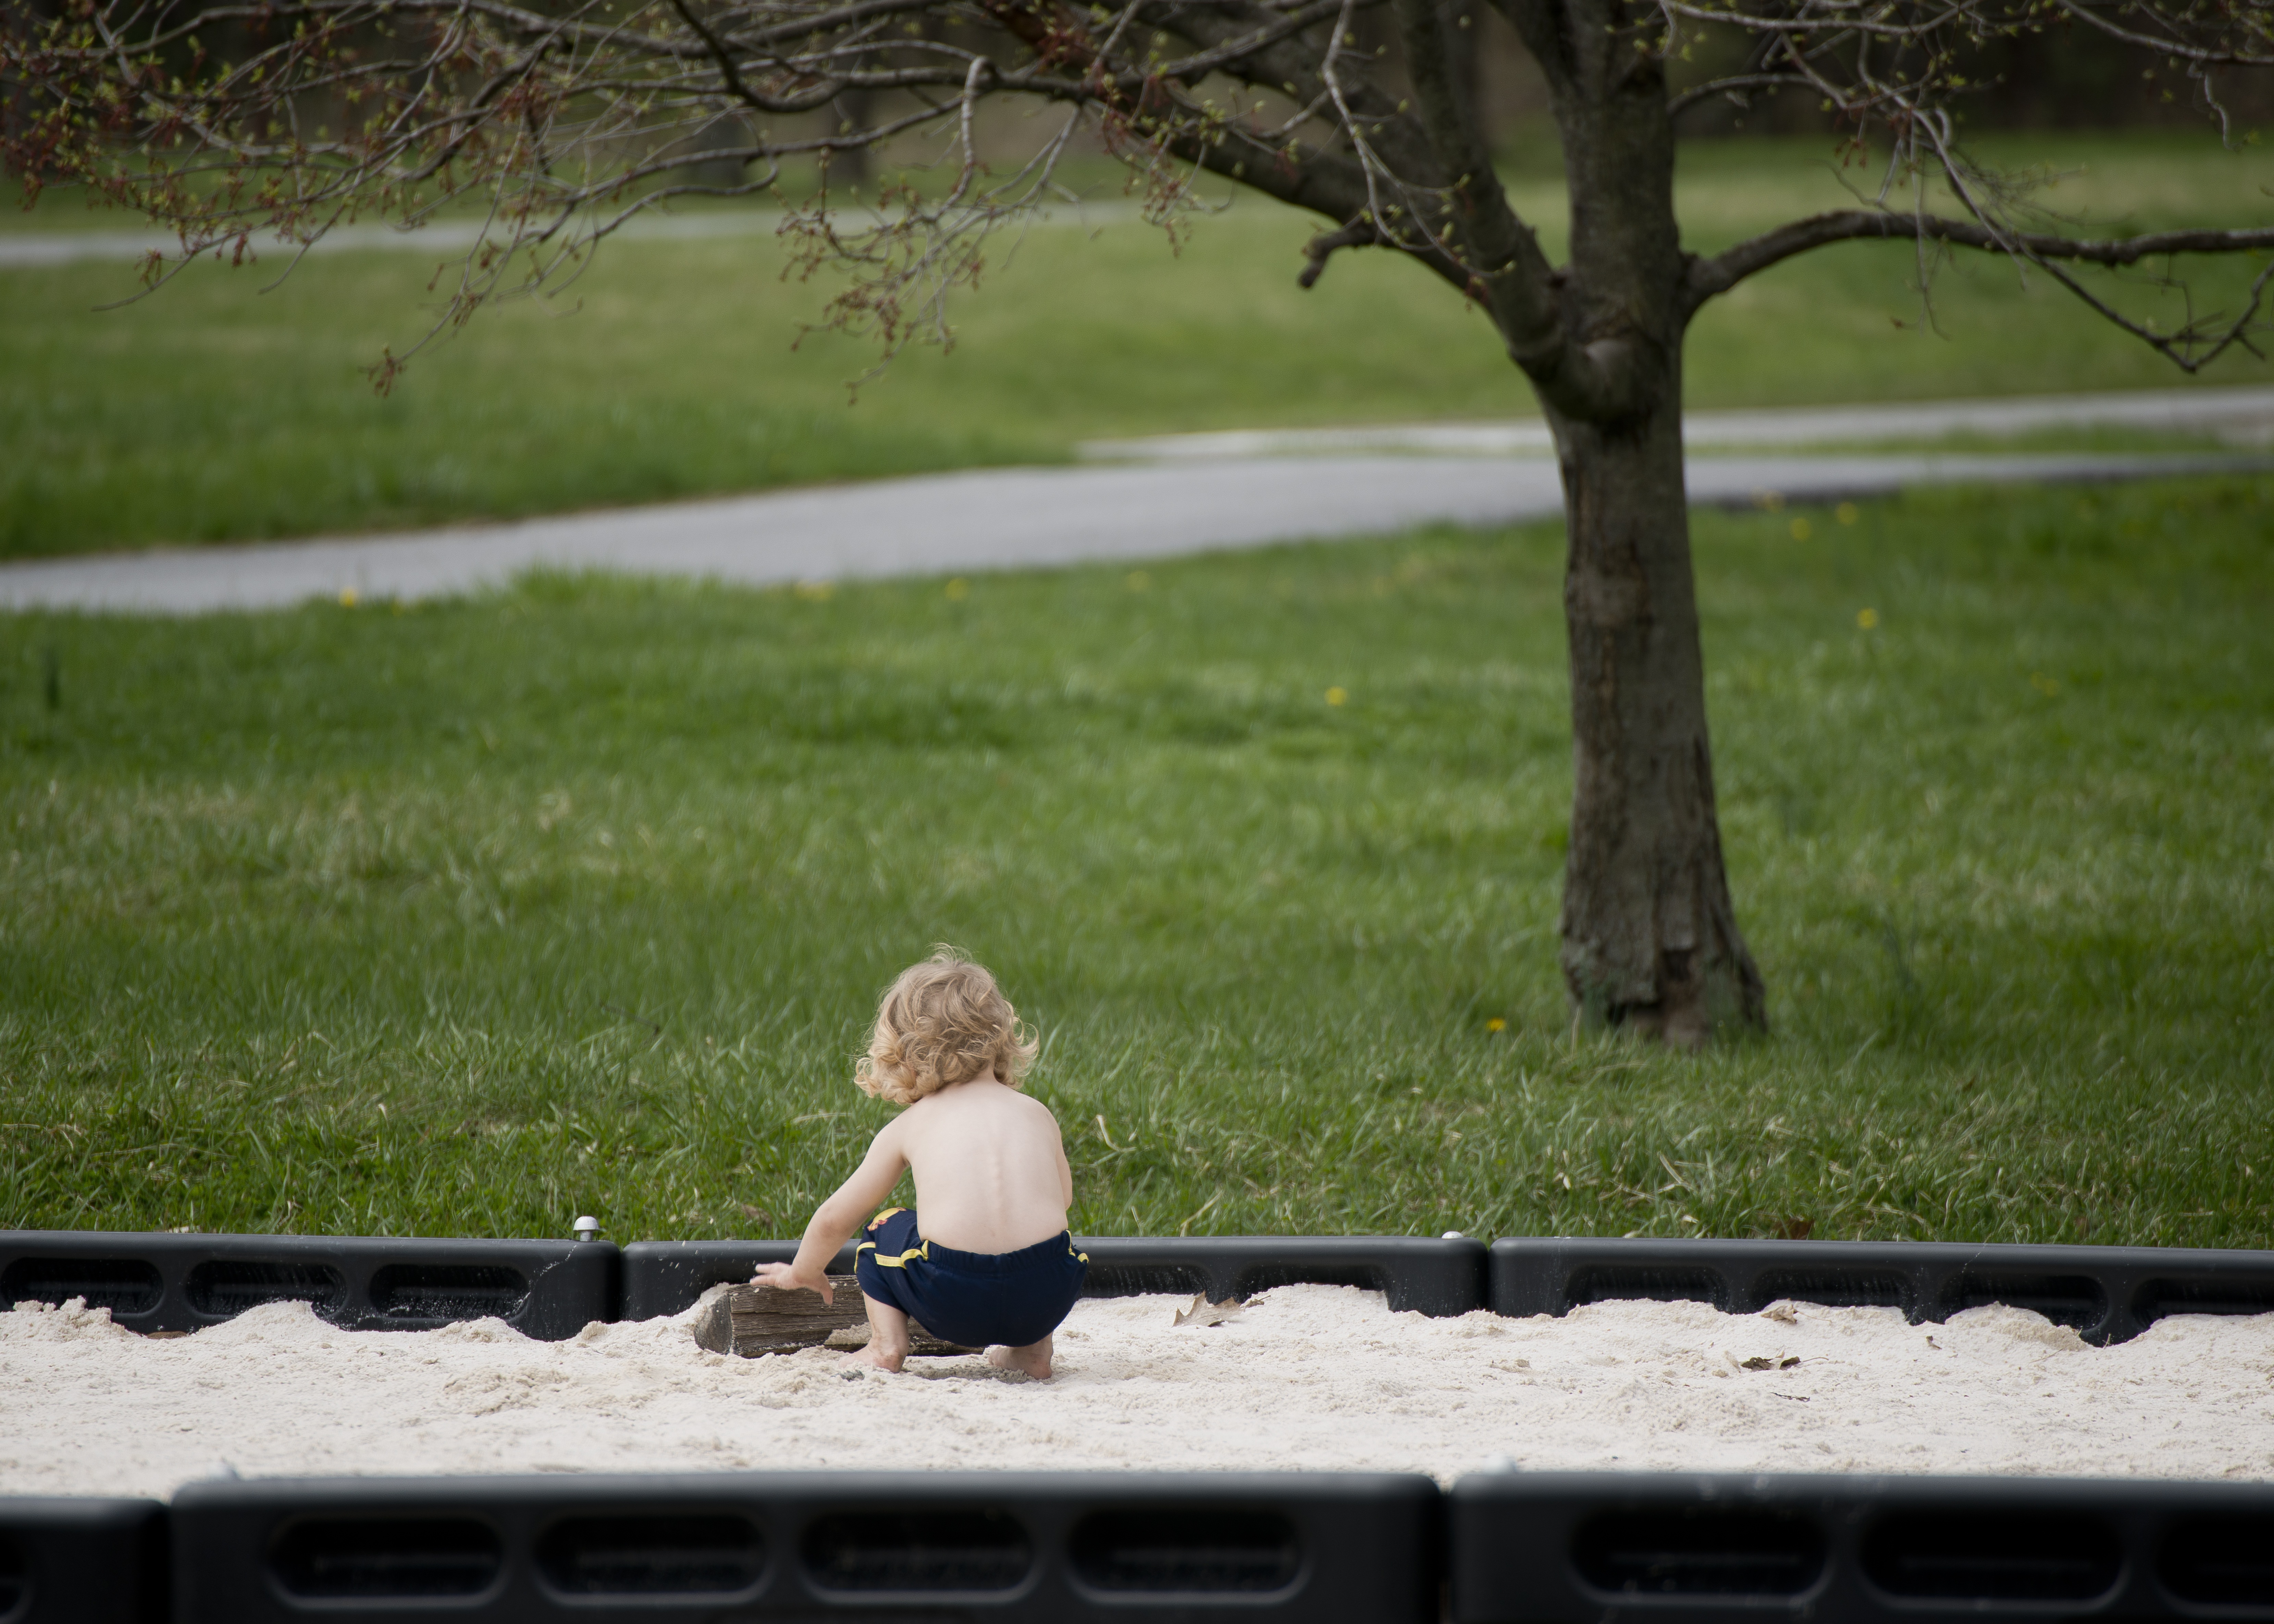
tree, grass, outdoor, sand, sunlight, morning, boy, kid, cute, summer, young, green, child, playing, blonde, baby, childhood, season, little, photograph